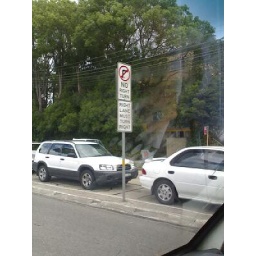
Driving is not particularly favourable in Sydney, and it's no wonder with road signs like these.